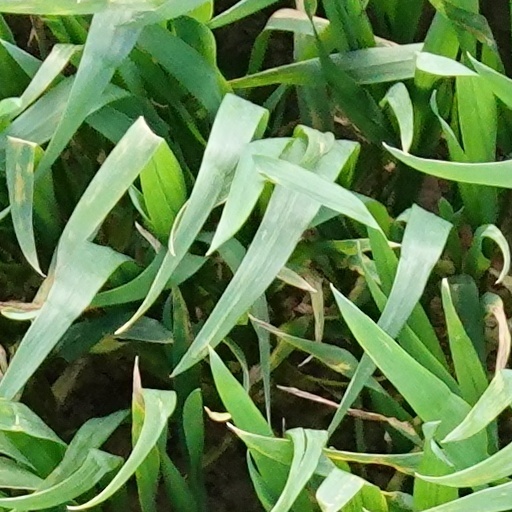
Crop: wheat